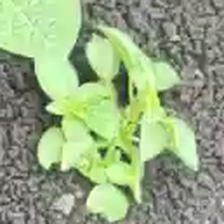
Weed species: Kena_(Commplina_benghalensio)